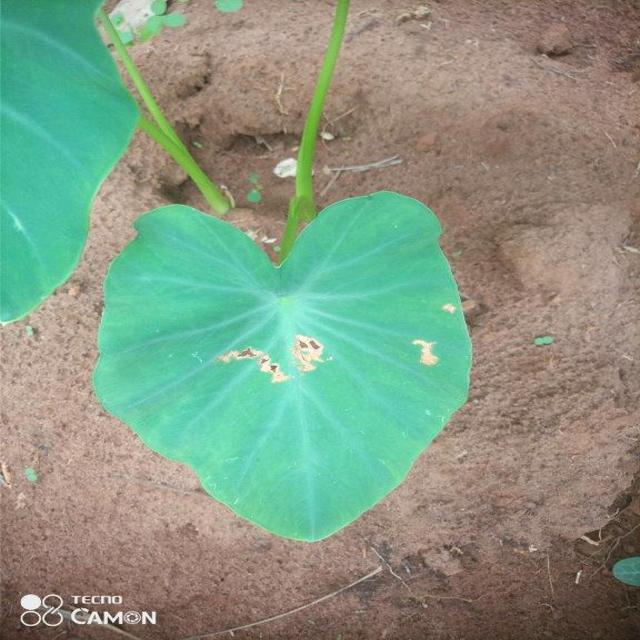
Label: Healthy